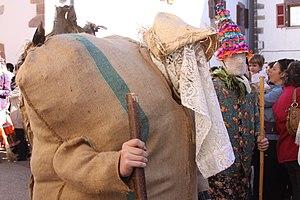
Ziripot et un Txatxu
Ziripot est un personnage du carnaval rural de Lantz, dans la province forale de Navarre.